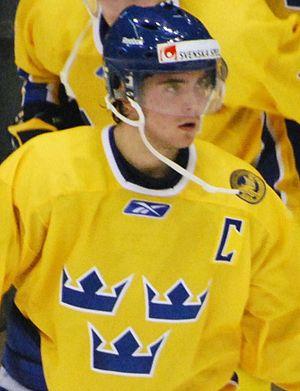
Marcus Johansson est un joueur professionnel suédois de hockey sur glace.